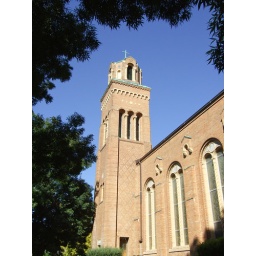
Childwork is housed in a former Catholic school.  I believe the church next door is still active.